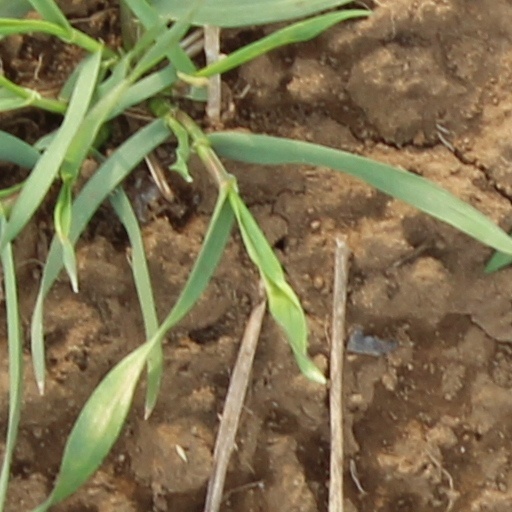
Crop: wheat